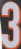
Number: 3